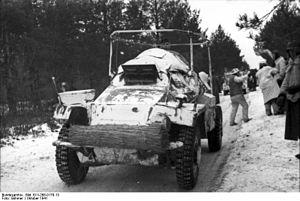
Sonderkraftfahrzeug est la dénomination générique attribuée aux véhicules terrestres utilisés par l'armée allemande du Troisième Reich.